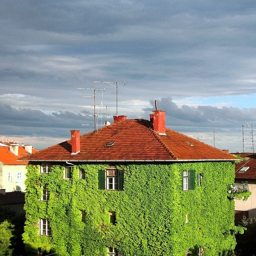
i want a house covered in ivy